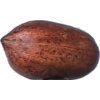
Label: nut_pecan